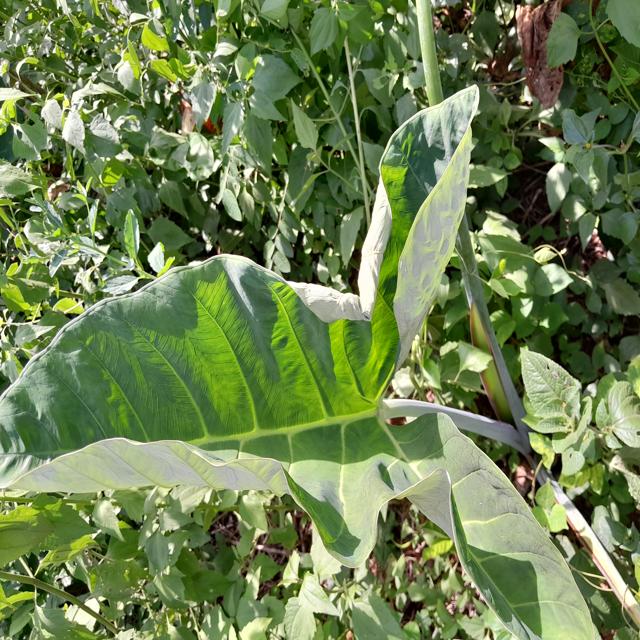
Label: Healthy